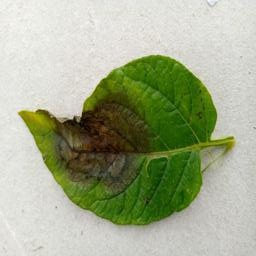
Etiqueta: Late Blight